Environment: real
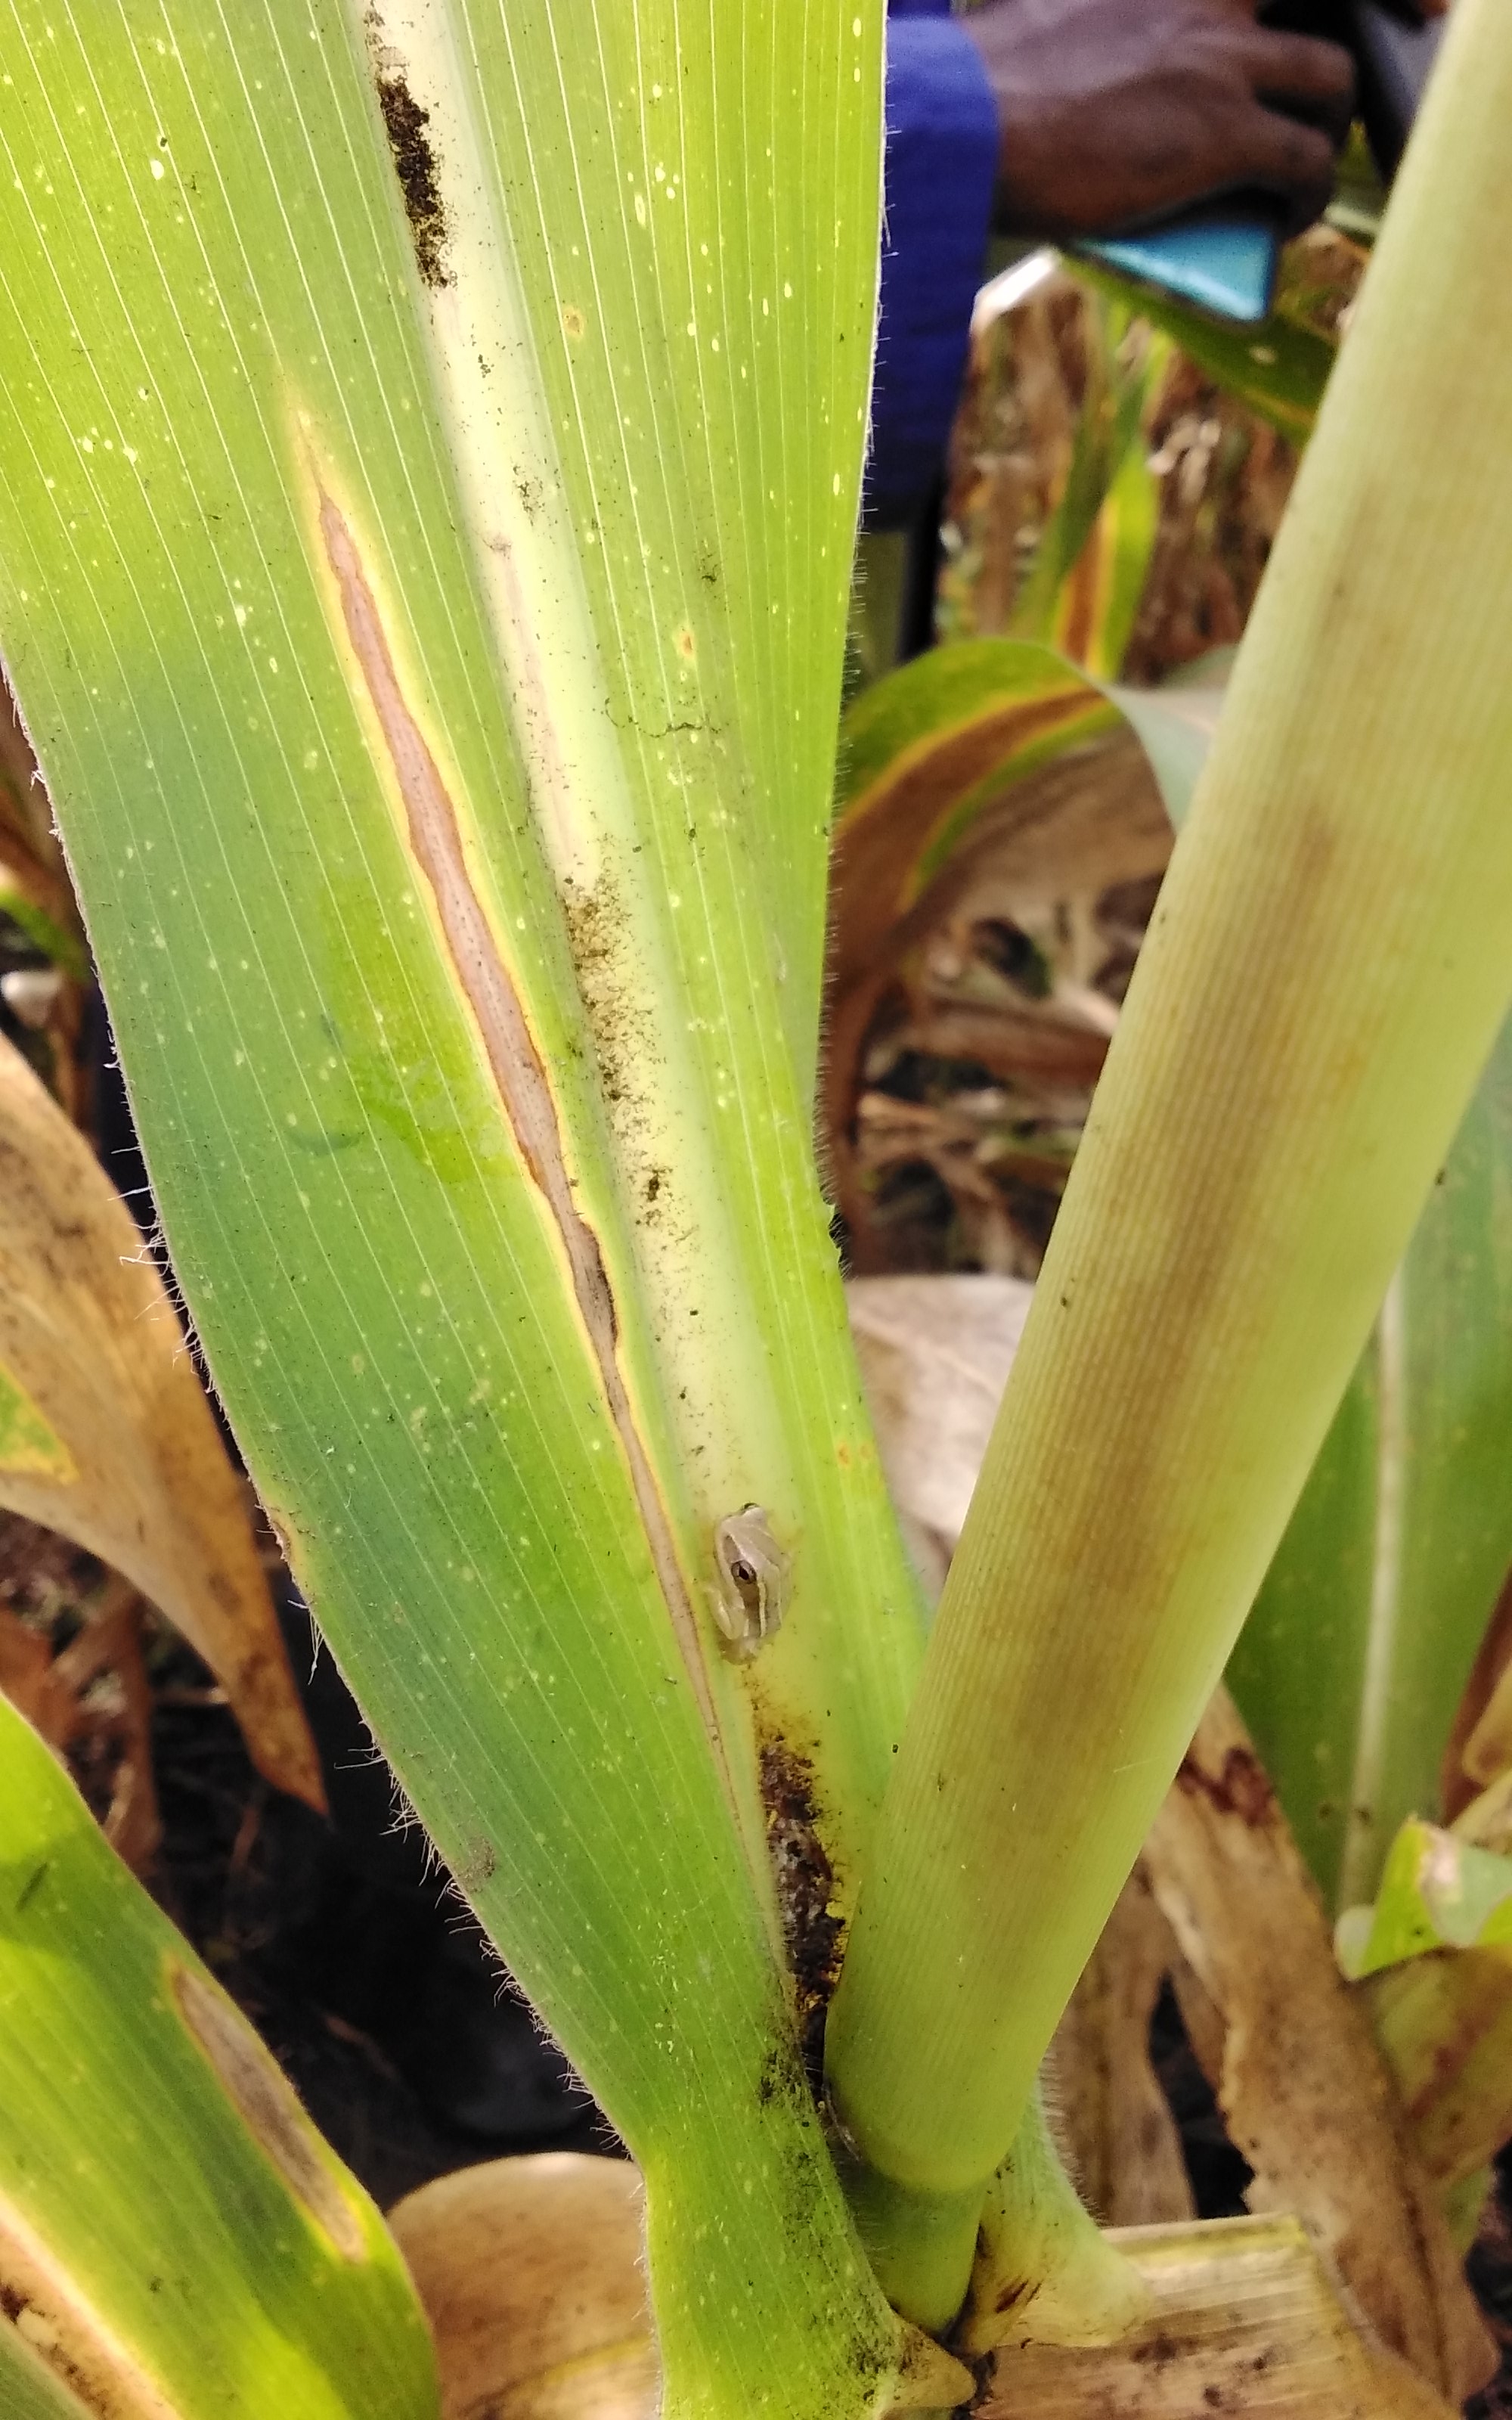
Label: northern_corn_leaf_blight